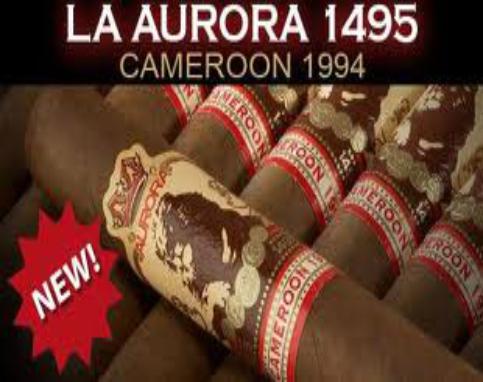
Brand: La Aurora
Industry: Necessities